Alexander Thynn, 7th Marquess of Bath

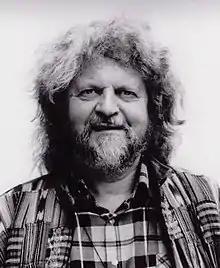
Bath in 1994 by Fergus Greer

Alexander George Thynn, 7th Marquess of Bath (6 May 1932 – 4 April 2020), styled Viscount Weymouth between 1946 and 1992, was an English peer and landowner, owner of the Longleat estate, who sat in the House of Lords from 1992 until 1999, and an artist and author.